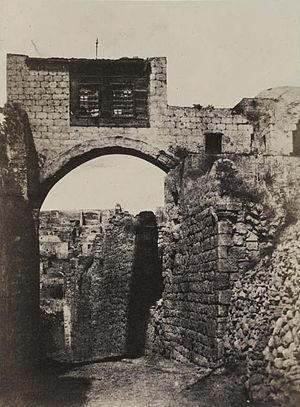
Arc de l'Ecce Homo, Jerusalem
Auguste Salzmann, né le 14 avril 1824 à Ribeauvillé et mort le 24 février 1872 à Paris, est un photographe français, qui se consacra principalement à l'archéologie et au Proche-Orient.